Jim Guy Tucker

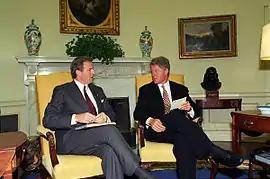
Tucker (left) meets with President Bill Clinton at the White House, 1993

Tucker was a delegate to the 1972 Democratic National Convention and was elected Arkansas Attorney General in November 1972 at the age of 29. He easily defeated the Republican nominee Edwin Bethune, then of Searcy in White County, and later Tucker's successor as the U.S. Representative from Arkansas's 2nd congressional district which is Little Rock–based.